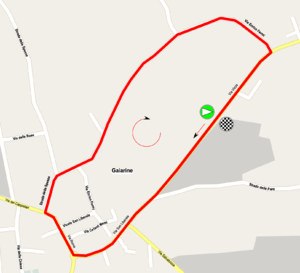
La 27ᵉ édition du Tour d'Italie féminin a lieu du 1ᵉʳ au 10 juillet 2016. La course fait partie de l'UCI World Tour féminin. Il est au total constitué d'un prologue et de neuf étapes comportant à la fois de la plaine et de la haute montagne. Seule l'Italie du Nord est parcourue. Le départ a lieu à Gaiarine et l'arrivée finale à Verbania. Le passage du col du Mortirolo lors de la cinquième étape constitue un moment fort de l'épreuve. Un contre-la-montre de vingt-deux kilomètres lors de la septième étape doit permettre de connaître le vainqueur.